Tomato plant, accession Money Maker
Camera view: horizontal (90 deg, fisheye); turntable rotation: 270 degrees
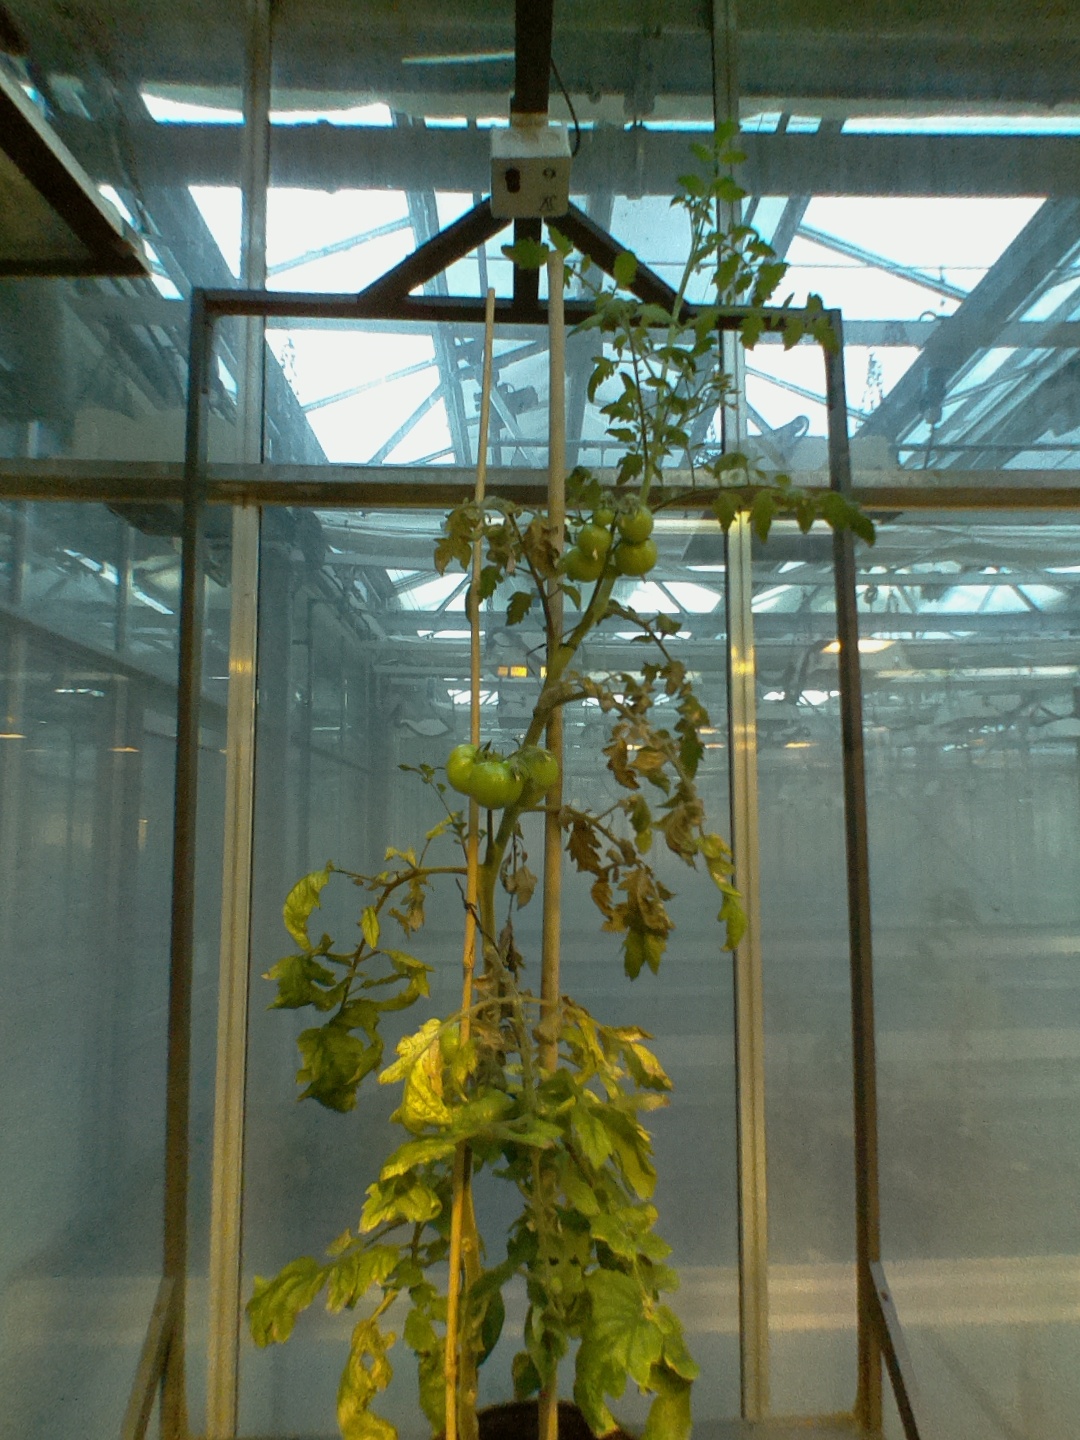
BBCH growth stage 75: 50%-60% of final fruit size